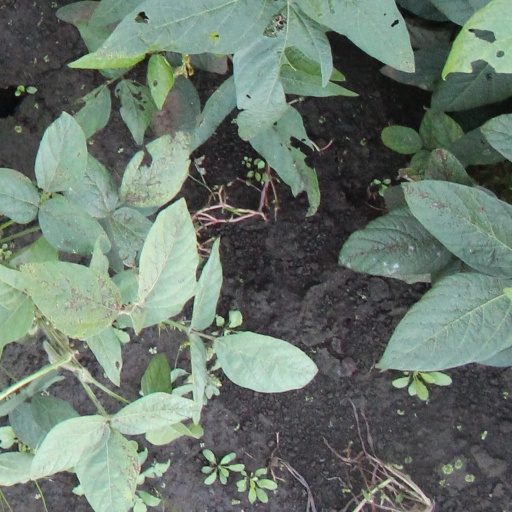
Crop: soybean